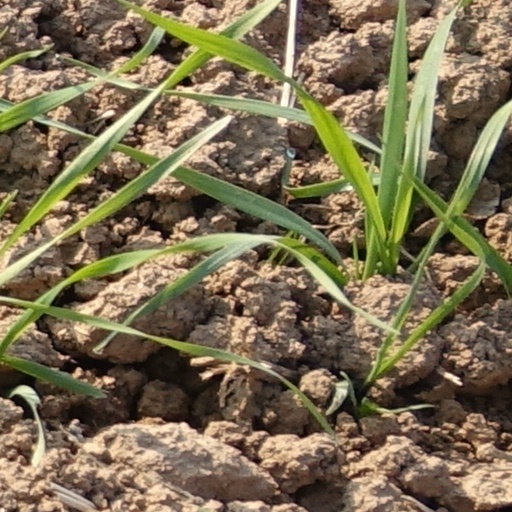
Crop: wheat